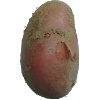
Label: Potato Red 1